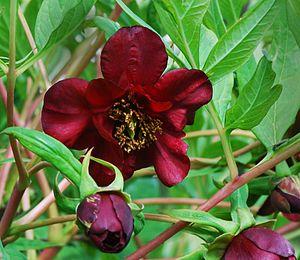
Paeonia delavayi, fleur, Jardin des Plantes de Paris
La pivoine de Delavay est un arbuste de 1,50 à 2 mètres de hauteur, de la famille des Paeoniaceae, originaire du sud-ouest de la Chine.